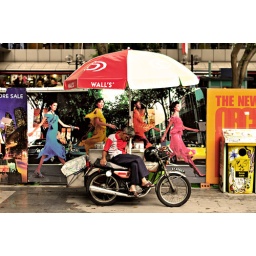
&amp;quot;...those girls are just walking by him having a care in the world.&amp;quot; - &lt;b&gt;Str8heated(Mark)&lt;/b&gt;